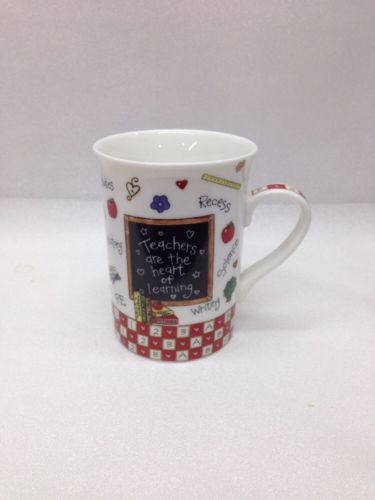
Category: mug